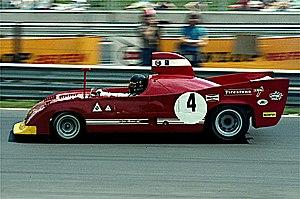
Andrea Lodovico De Adamich, né le 3 octobre 1941 à Trieste en Italie, est un pilote automobile italien. Il a participé à 34 Grands Prix du championnat du monde de Formule 1 entre 1968 et 1973.